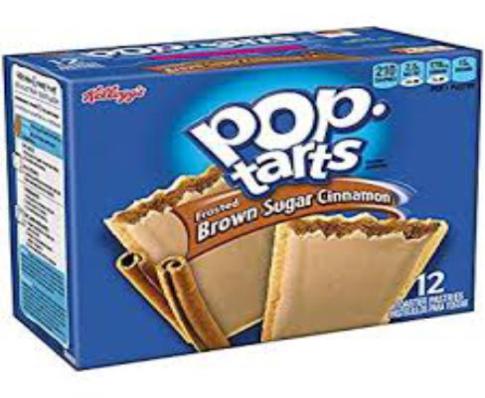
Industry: Food